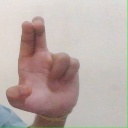
अक्षर: आ